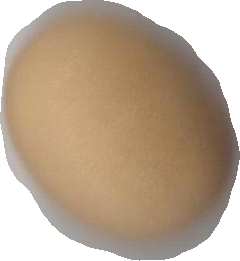
Variety: Anjasmoro